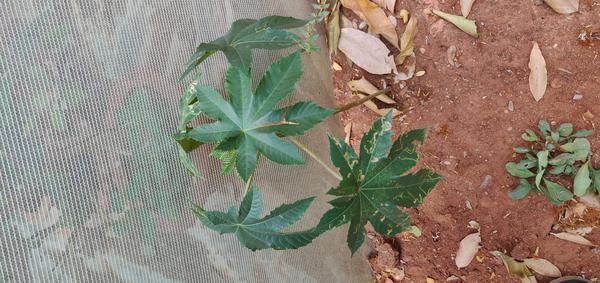
Plant: Castor